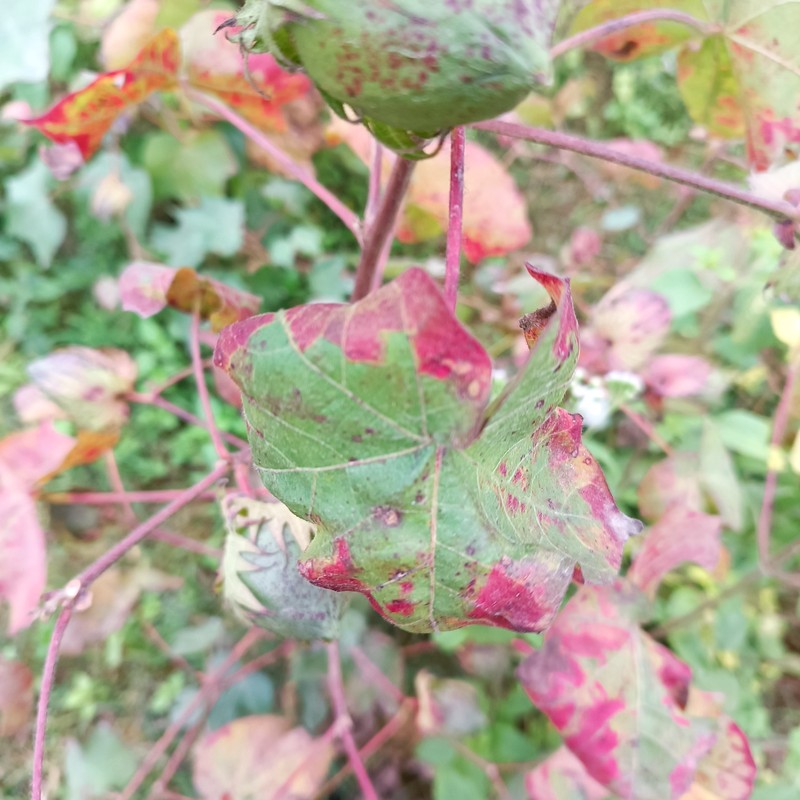
Label: Leaf Redding